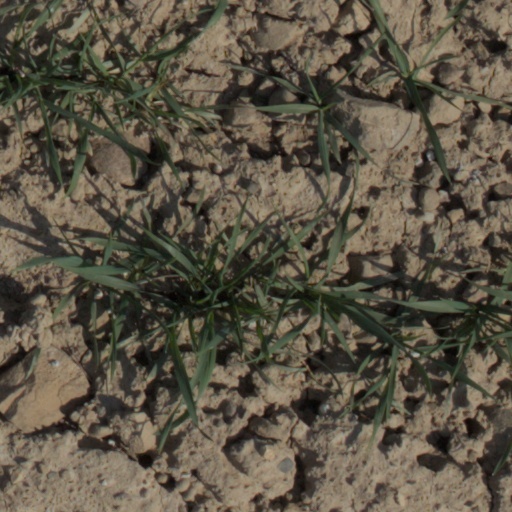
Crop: wheat